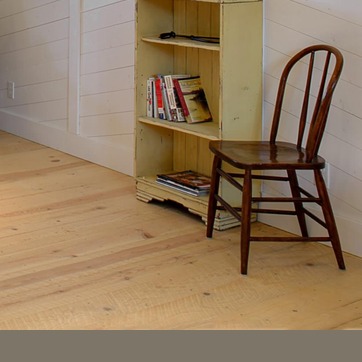
Material: paper